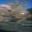
Label: maple_tree